Lúrio River

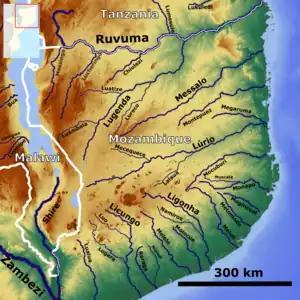
The Lúrio River in northern Mozambique (center, center right)

The Lúrio is a river of northeastern Mozambique. It flows to the south of the Ruvuma River and empties into the sea just south of Pemba Bay. The river is characterised by seasonal flows and lined by swamps. There is a notable waterfall located along the river. The Mozambican government has plans to build a 120-megawatt hydroelectric plant on the river to supply electricity to the surrounding provinces of Nampula and Cabo Delgado.